Butterfly

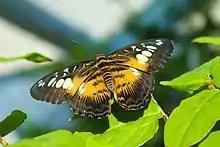
An adult "Parthenos sylvia" butterfly

When the larva is fully grown, hormones such as prothoracicotropic hormone (PTTH) are produced. At this point the larva stops feeding, and begins "wandering" in the quest for a suitable pupation site, often the underside of a leaf or other concealed location. There it spins a button of silk which it uses to fasten its body to the surface and moults for a final time. While some caterpillars spin a cocoon to protect the pupa, most species do not. The naked pupa, often known as a chrysalis, usually hangs head down from the cremaster, a spiny pad at the posterior end, but in some species a silken girdle may be spun to keep the pupa in a head-up position. Most of the tissues and cells of the larva are broken down inside the pupa, as the constituent material is rebuilt into the imago. The structure of the transforming insect is visible from the exterior, with the wings folded flat on the ventral surface and the two halves of the proboscis, with the antennae and the legs between them.